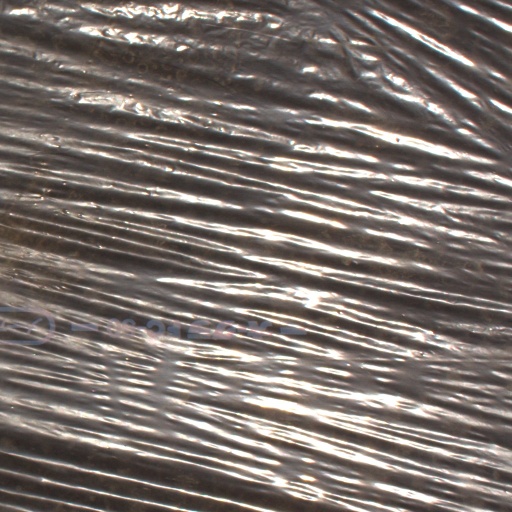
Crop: Jerusalem artichoke